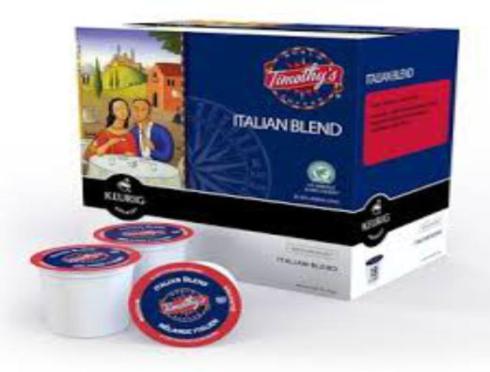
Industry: Food